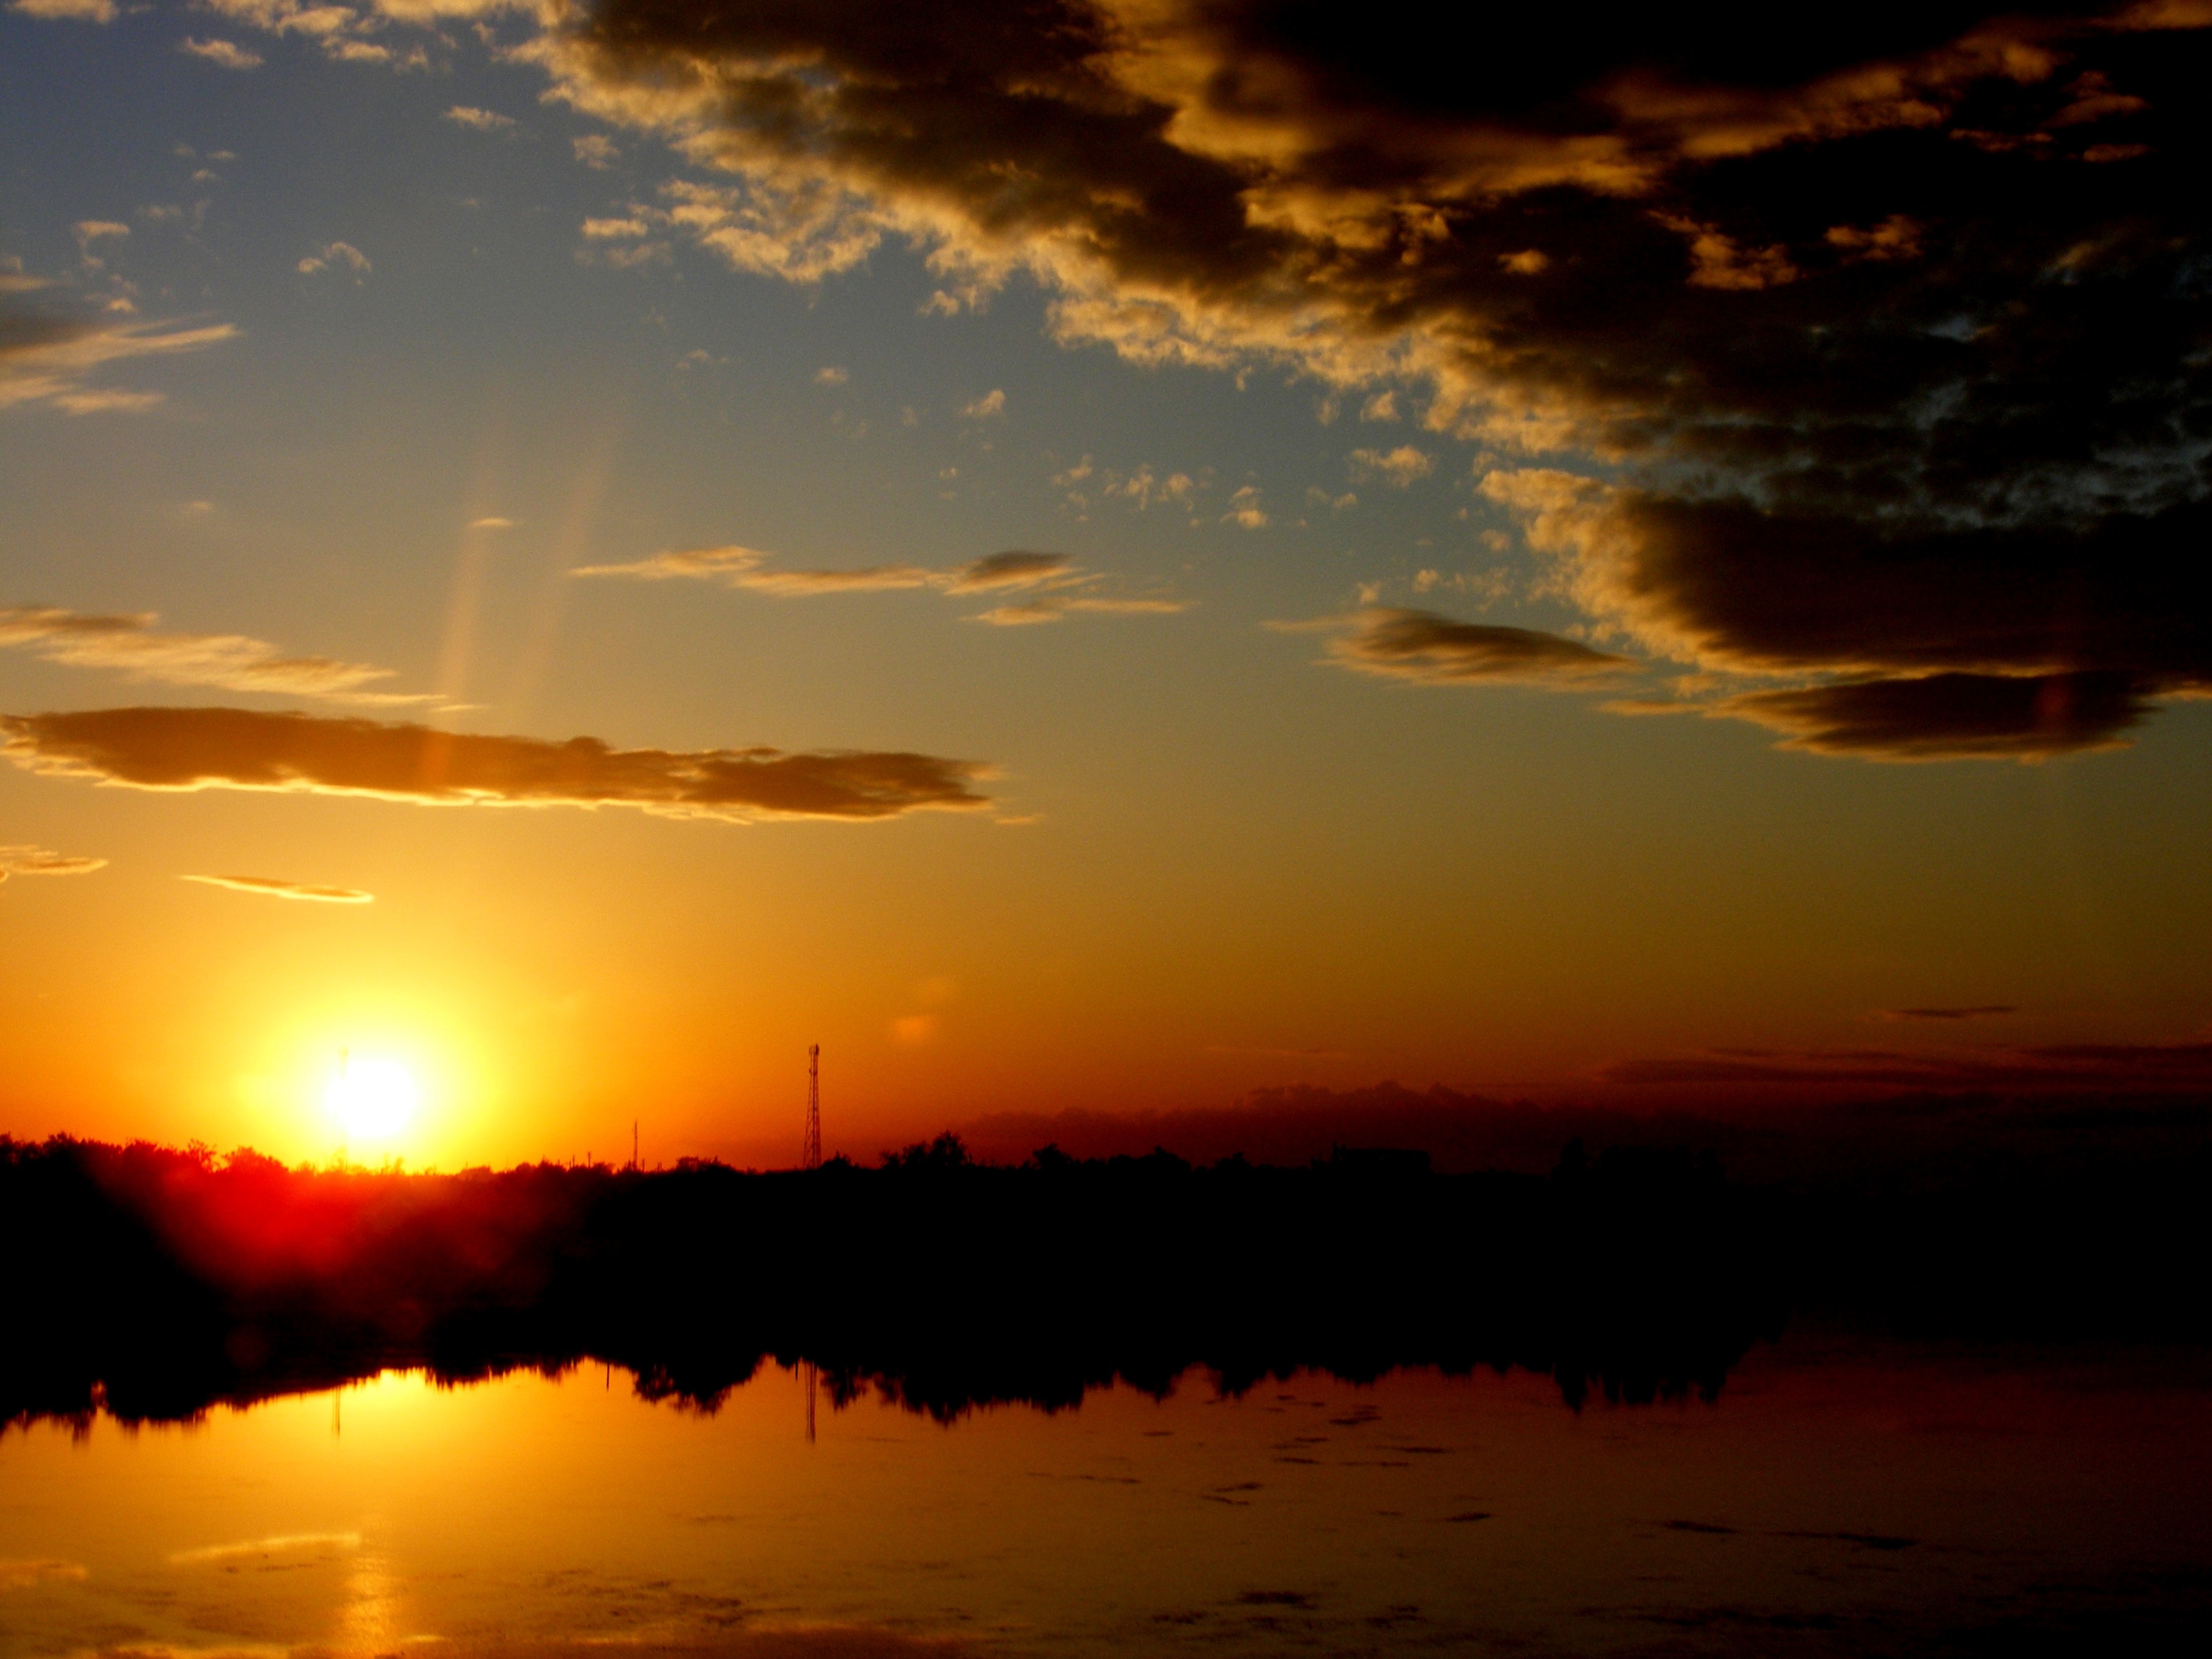
landscape, sea, water, horizon, cloud, sky, sun, sunrise, sunset, sunlight, morning, dawn, atmosphere, dusk, evening, reflection, in the evening, shadows, afterglow, red sky at morning